Balhae controversies

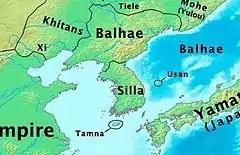
Bohai at the time of maximum expansion in the 9th century (according to Russian archaeological research).

In traditional Russian historiography, this state is recognized as the first highly organized independent state formation of the Tungus-Manchurian peoples.